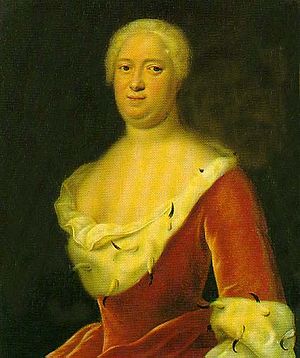
Christian Ludvig 2. af Mecklenburg-Schwerin / Ægteskab og børn
Hertuginde Gustave Karoline af Mecklenburg-Strelitz.
Christian Ludvig 2. var regerende hertug af Mecklenburg-Schwerin fra 1747 til sin død i 1756.